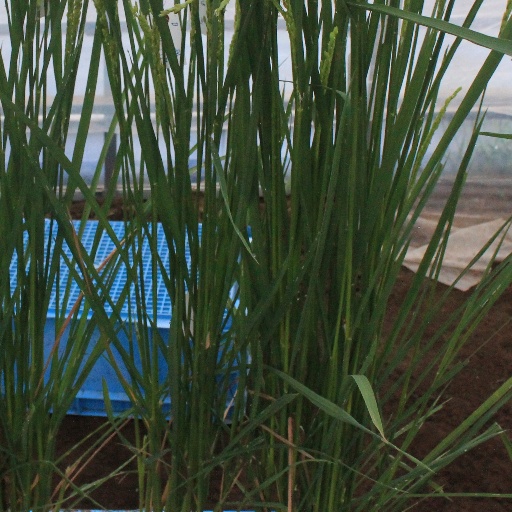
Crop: rice